Toki Pona

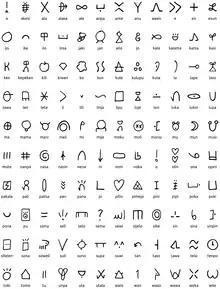
Sitelen Pona hieroglyphs from "Toki Pona: The Language of Good" by Sonja Lang

The Sitelen Pona writing system was devised as an alternative writing system by Lang herself, and first published in her book "Toki Pona: The Language of Good" in 2014. In it each word is represented by its own symbol. It has been described as "a hieroglyphic-like script that makes use of squiggles and other childlike shapes".